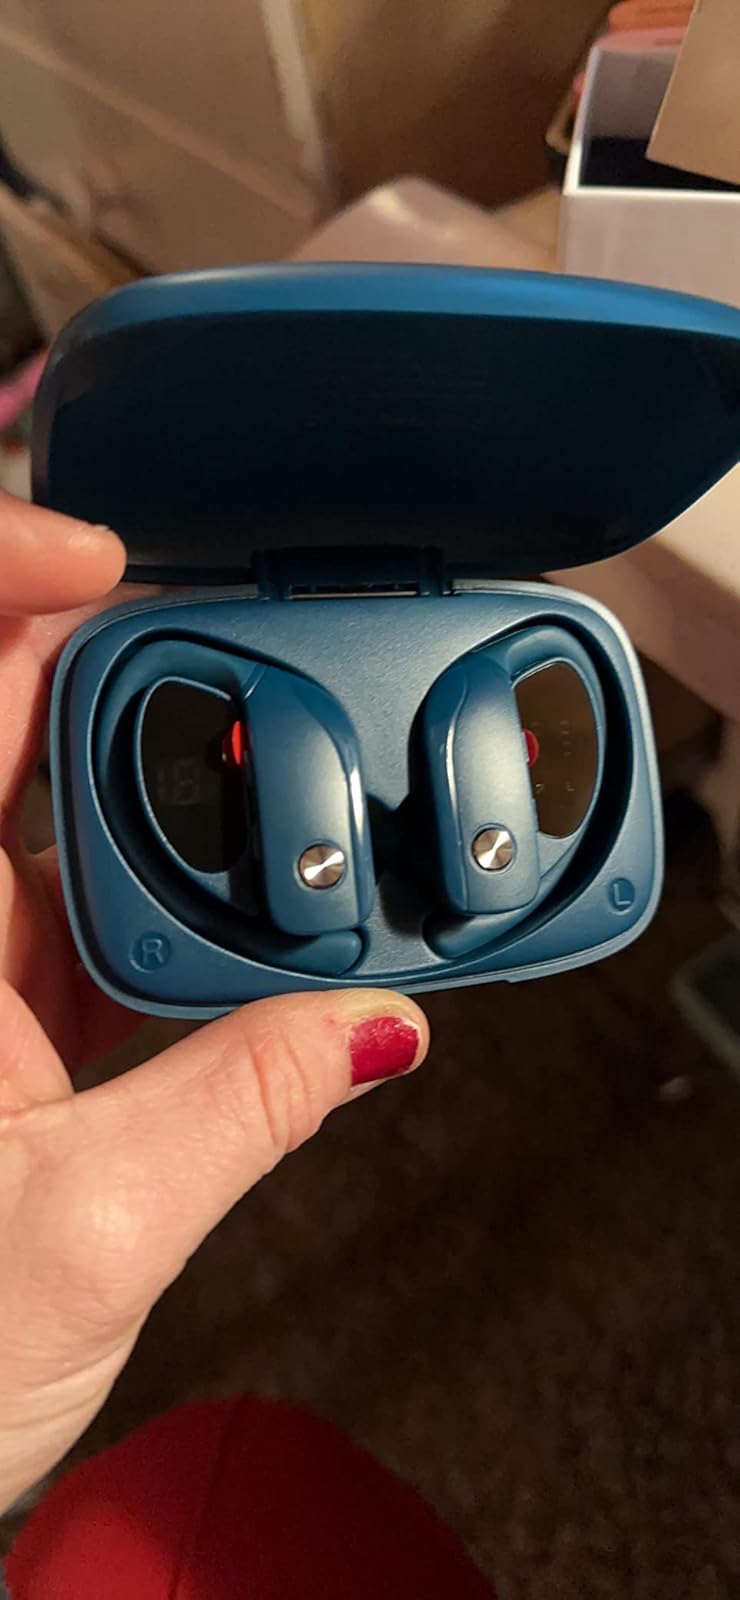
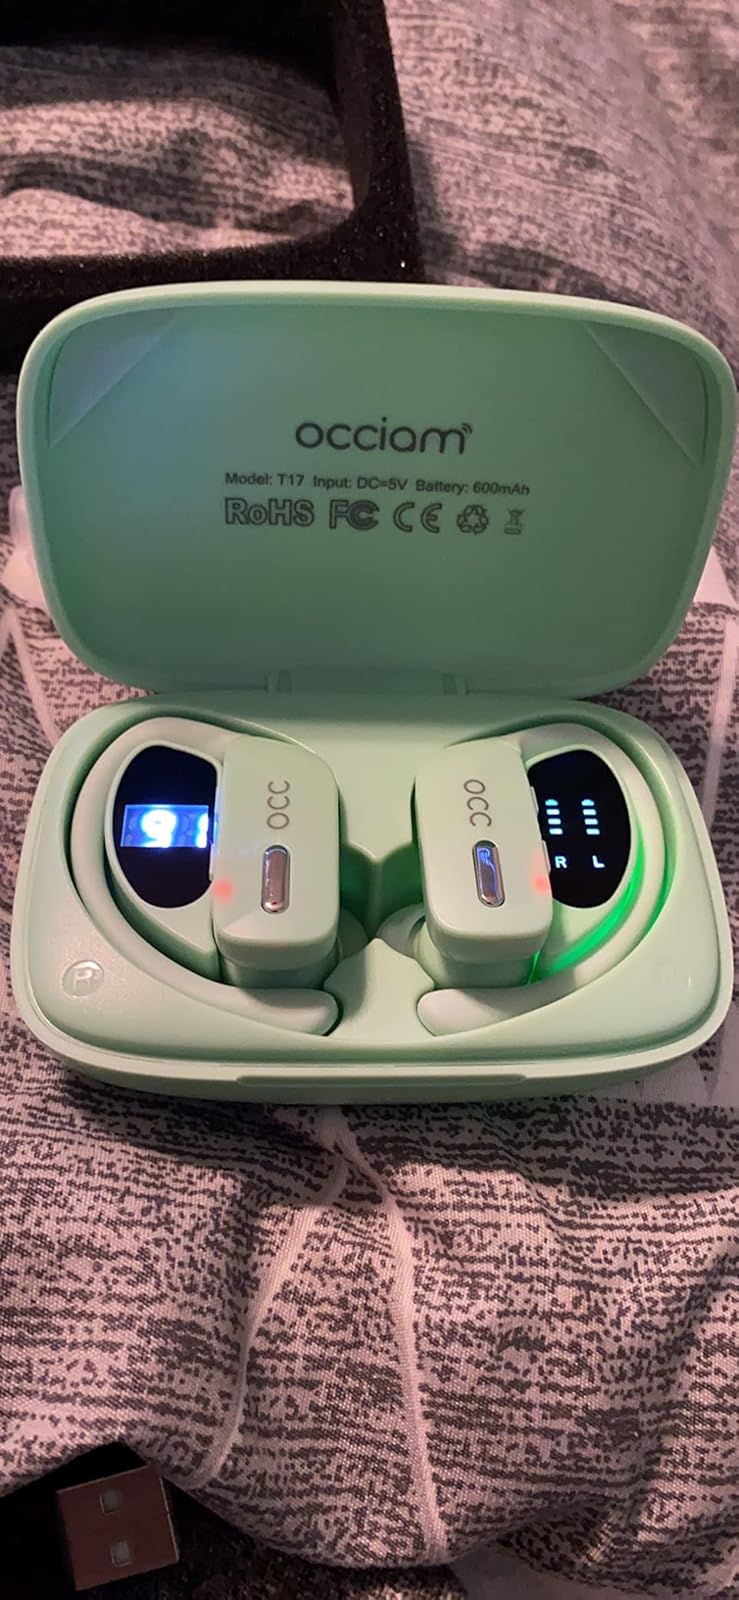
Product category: earbuds
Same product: no